Soffy Walleen

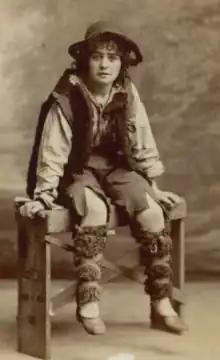
Soffy Walleen

Born in Spjellerup Parish near Karise on 15 May 1861, Sophie Christine Elisabeth Rosenberg was the daughter of the literature historian Carl Frederik Vilhelm Mathildus Rosenberg (1829–1885) and his wife Ane Lovise née Plum (1833–1874). In June 1894, she married the actor and theatre director Karl Mantzius (1860–1921). They had one child together, Else Louise (1897). The marriage was dissolved in 1902. That year she married the Swedish writer Carl Alphonse Walleen-Bornemann (1863–1943).